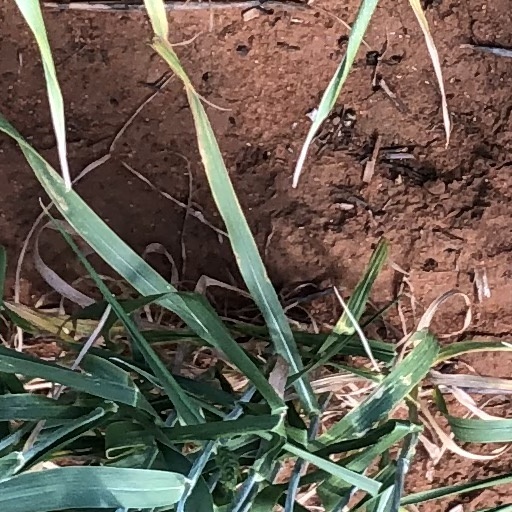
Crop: wheat